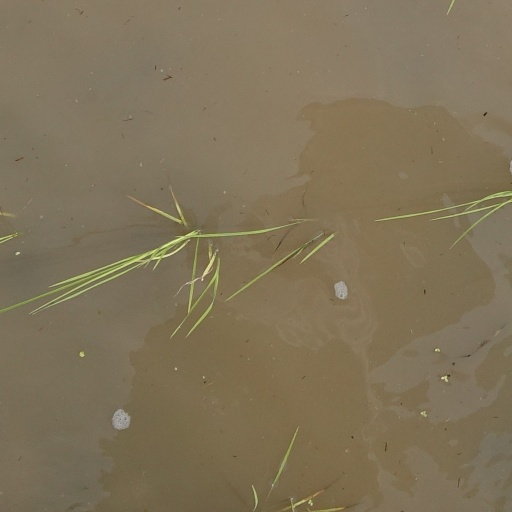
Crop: rice